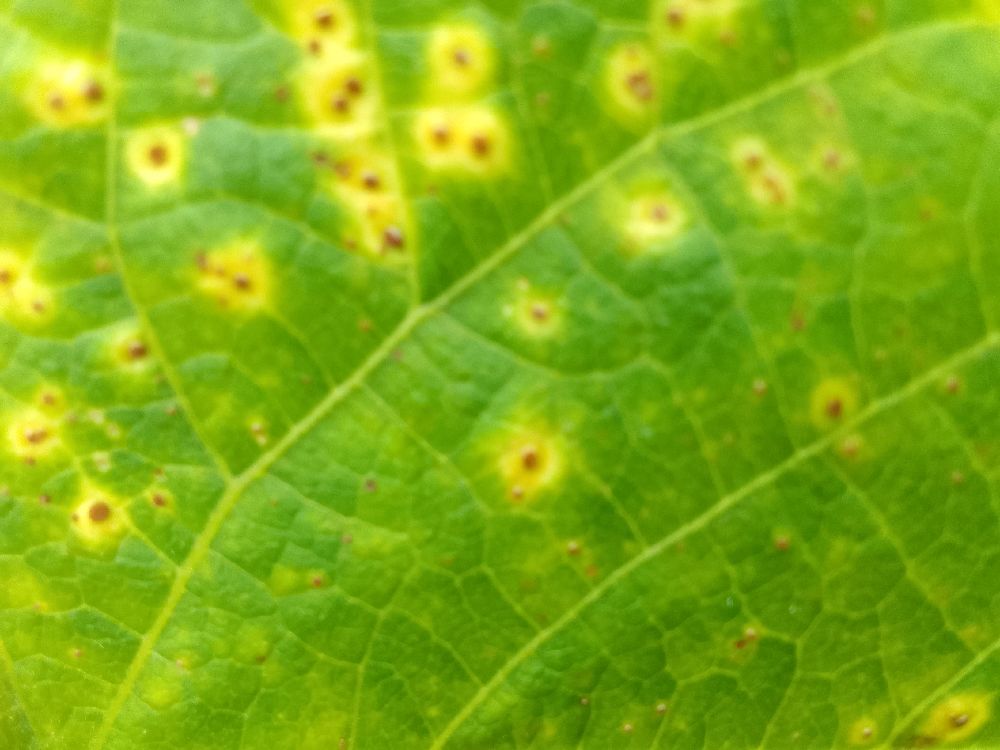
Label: rust